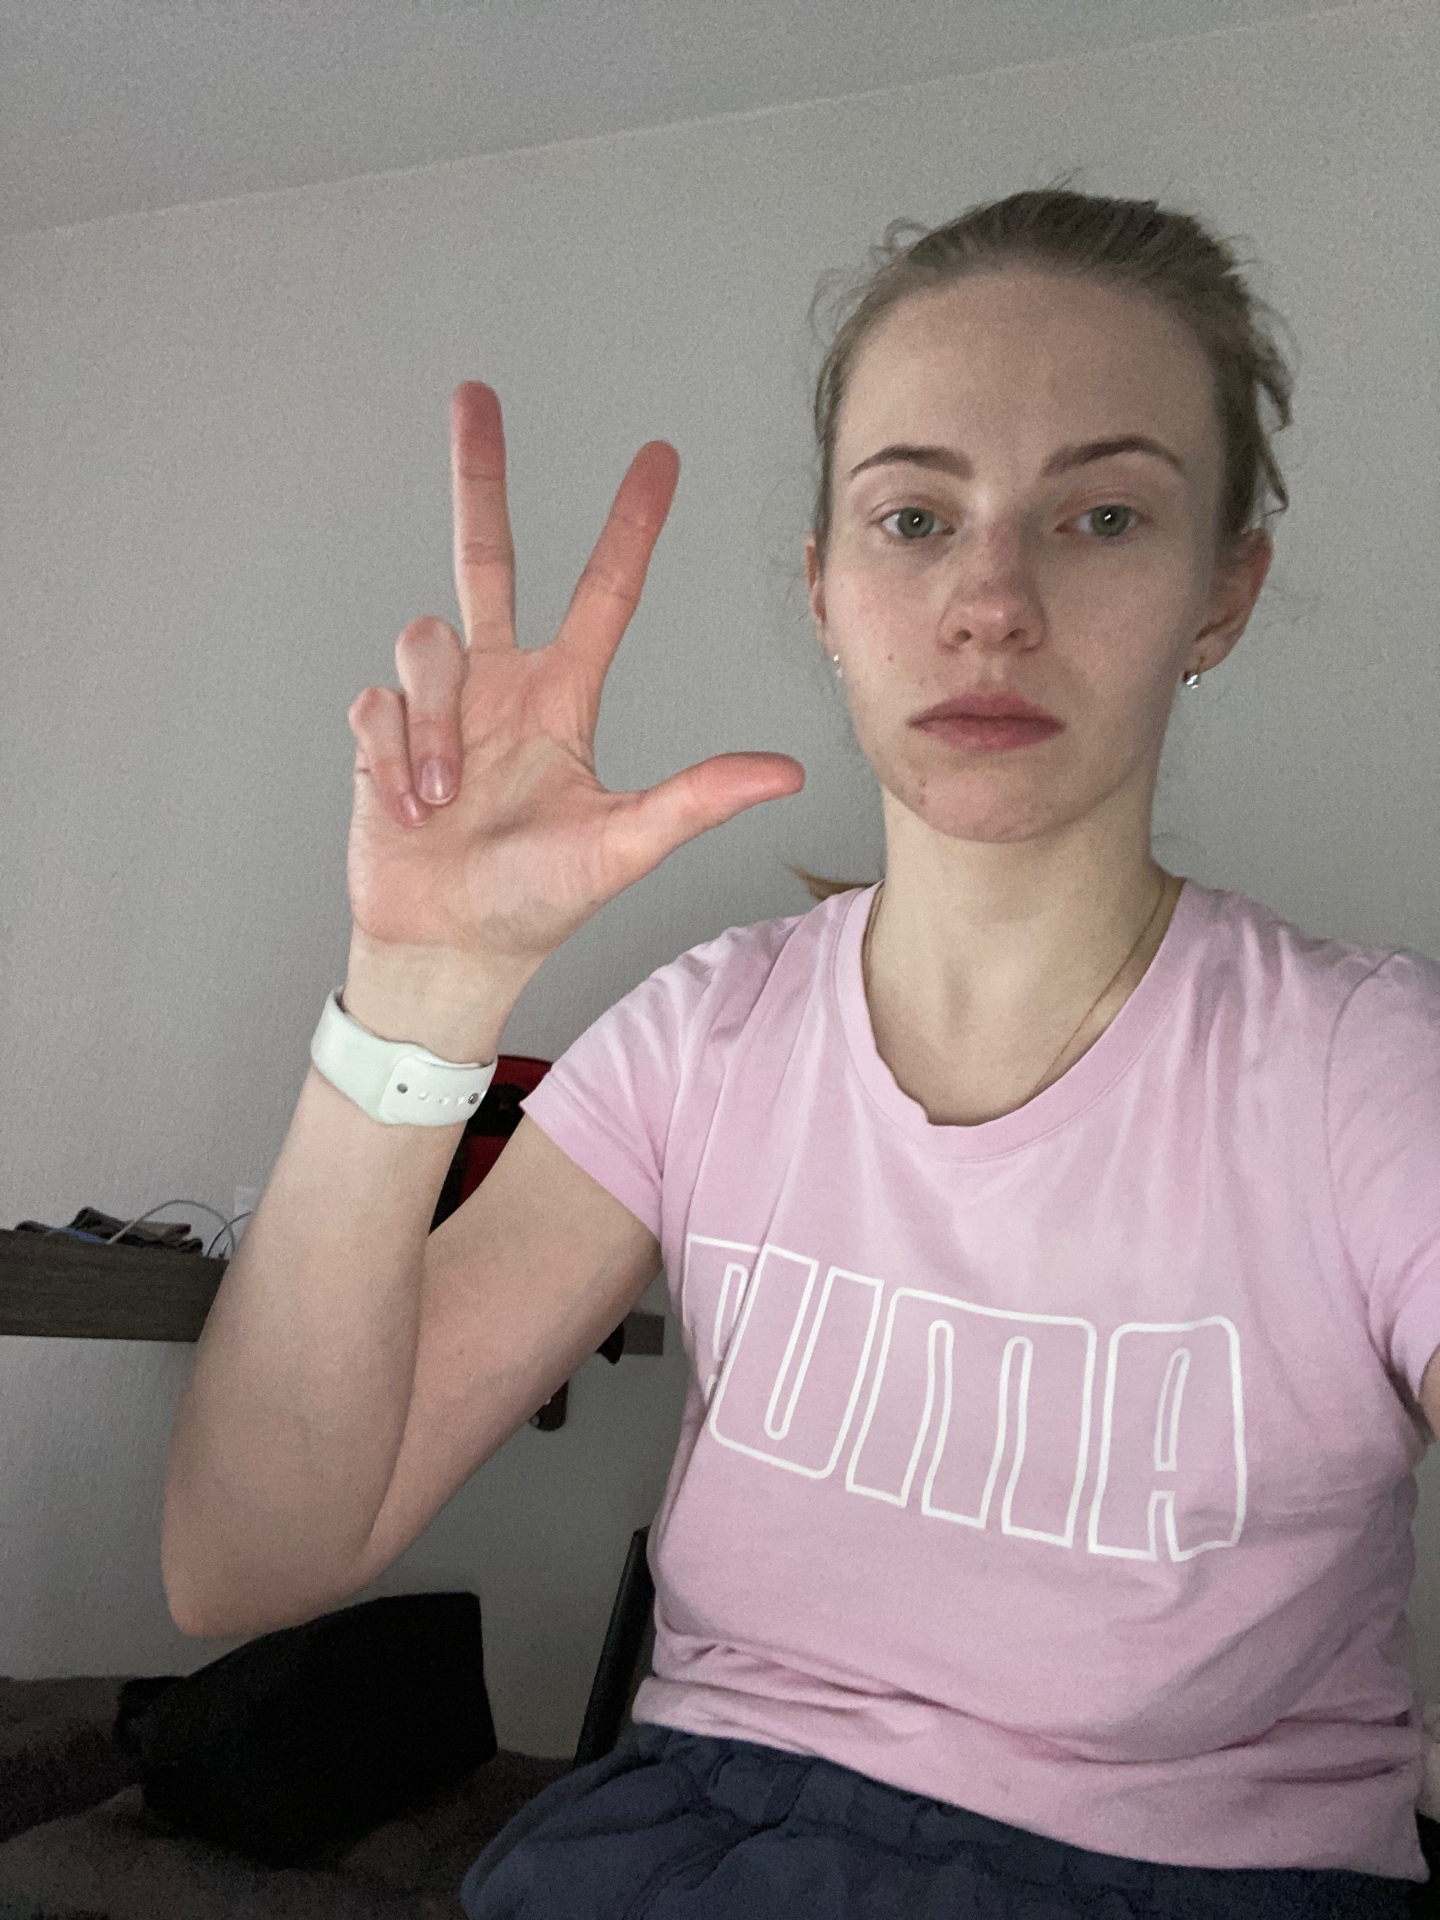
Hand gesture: three2